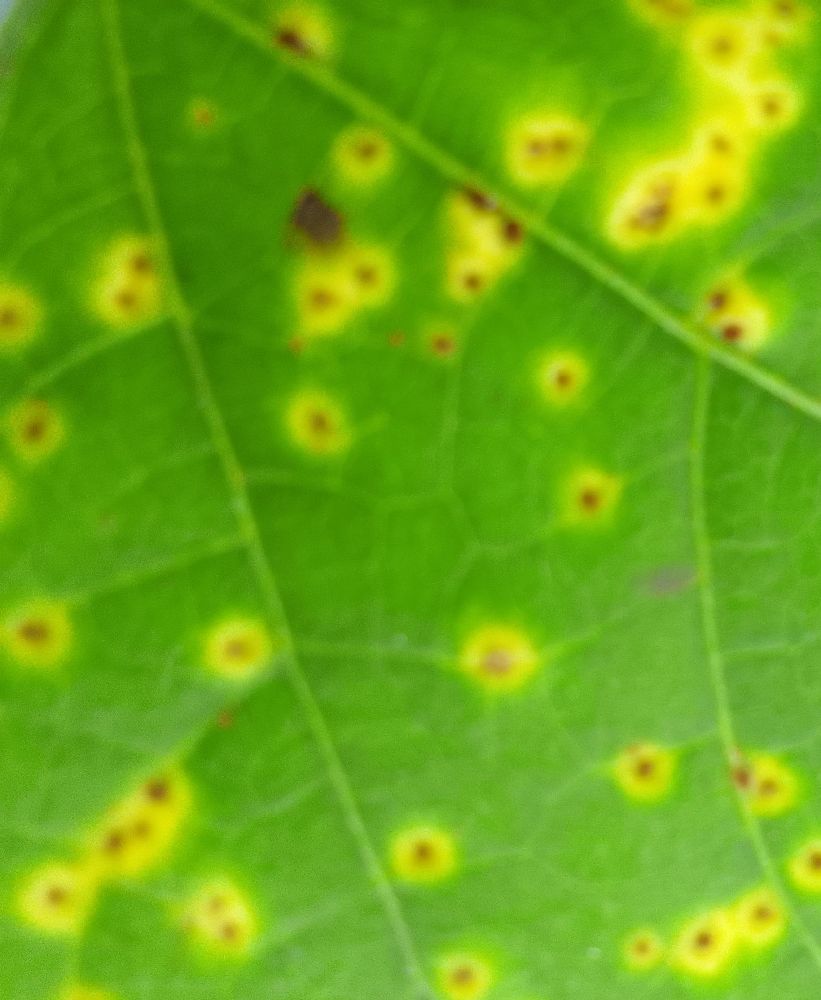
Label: rust